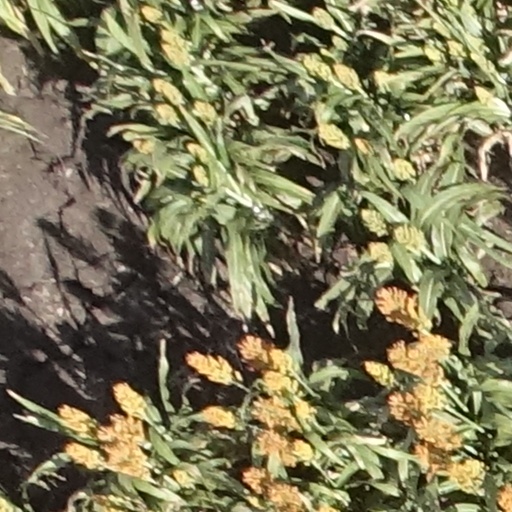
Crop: sorghum